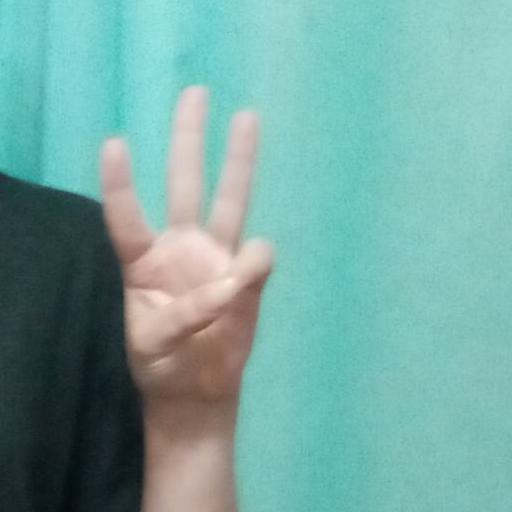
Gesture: three